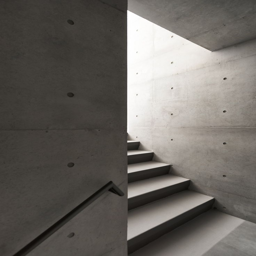
this block of offices and apartments has a minimal finish of reinforced concrete walls left exposed throughout .